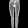
Label: Trouser